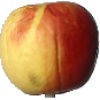
Label: red_yellow_apple